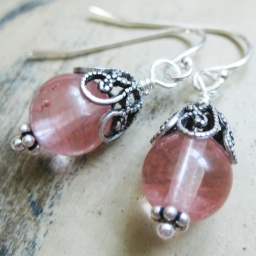
Soft pink Rose Quartz drops are suspended below a flourish of swirling sterling silver caps and sterling earwires.